Central African Airways

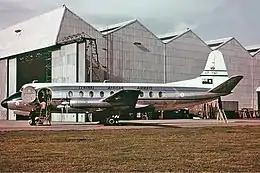
A Vickers Viscount of Central African Airways at Heathrow Airport in 1957.

Central African Airways (CAA) was a member of the Quadripartite agreements with South African Airways (SAA), East African Airways (EAA) and British Overseas Airways Corporation (BOAC), thus allowing its passengers to be booked on any of the four airlines.